1985 Kansas City Chiefs season

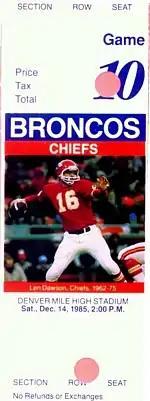
A ticket for a December 1985 game between the Chiefs and the Denver Broncos.

The Kansas City Chiefs season was the franchise's 16th season in the National Football League and the 26th overall.